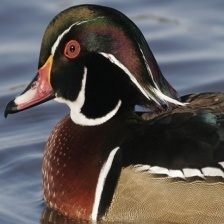
Species: WOOD DUCK
Scientific name: AIX SPONSA
ImageNet parent category: drake